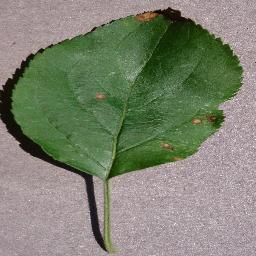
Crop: apple
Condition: black_rot